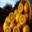
Label: orange